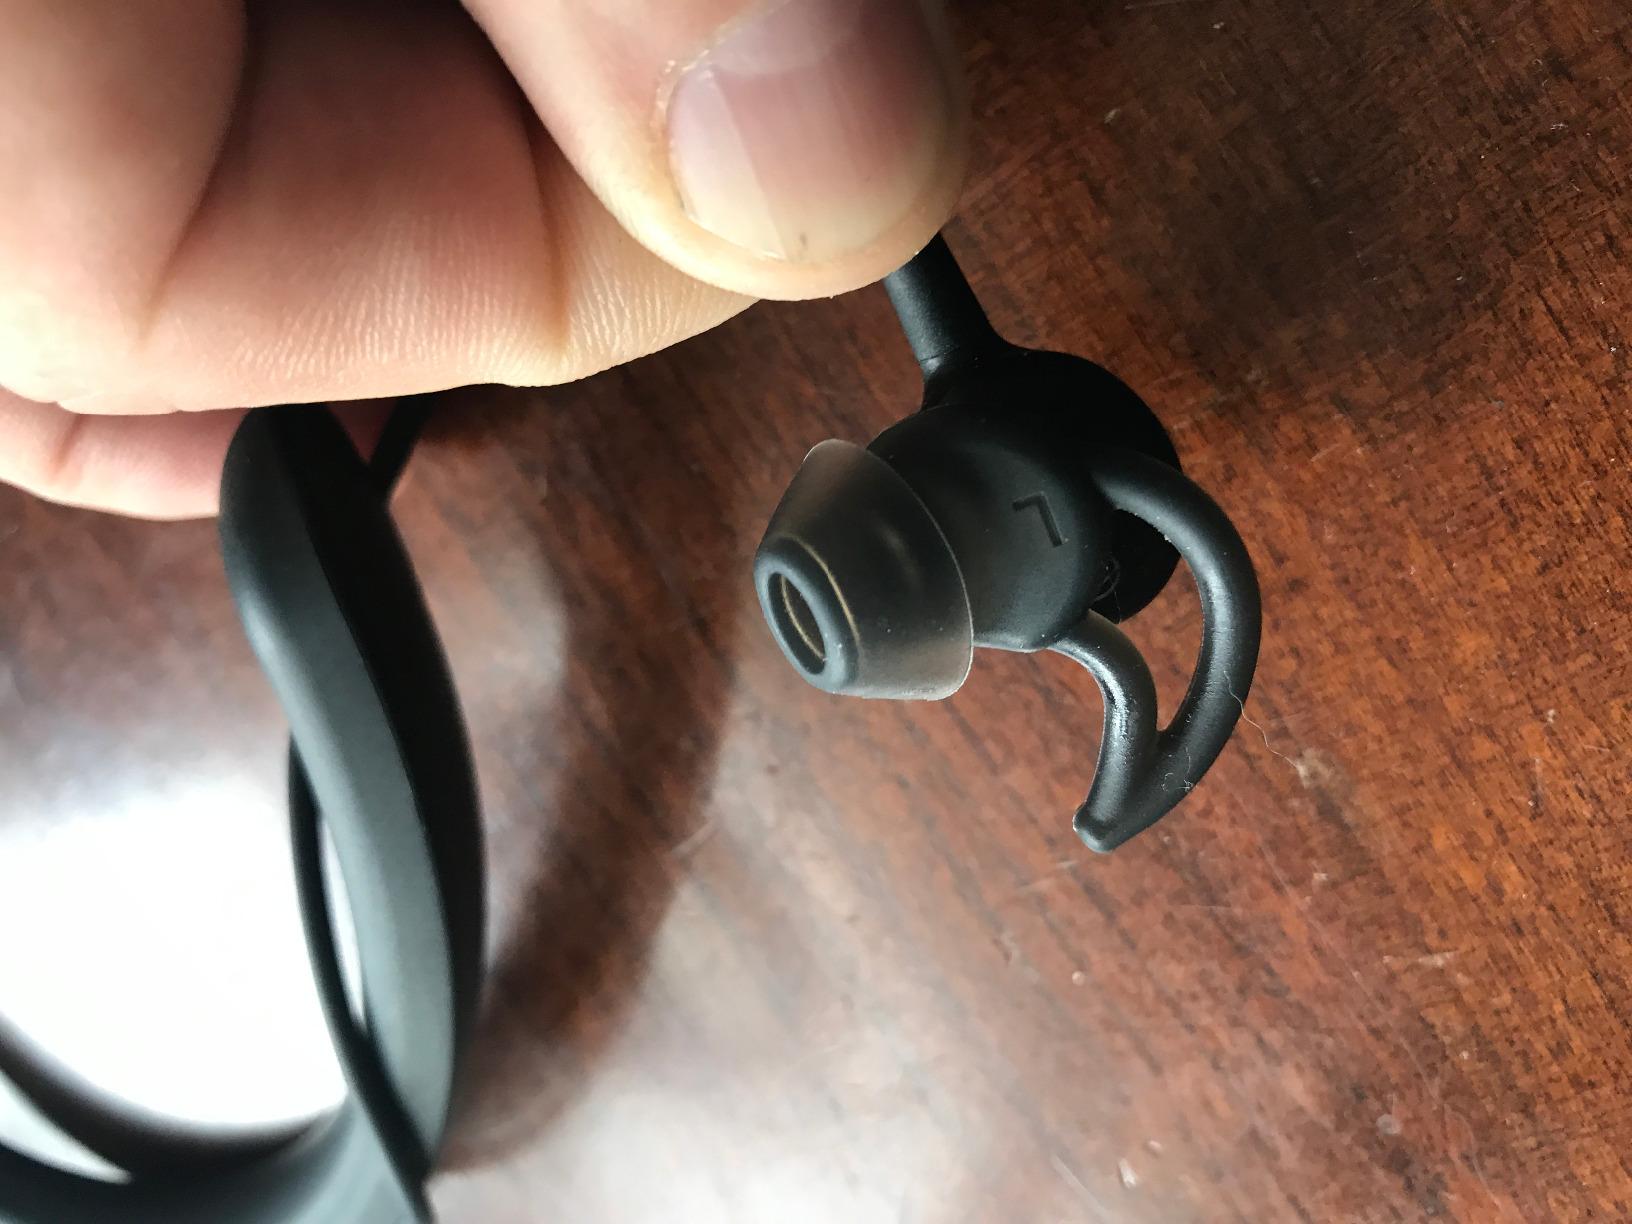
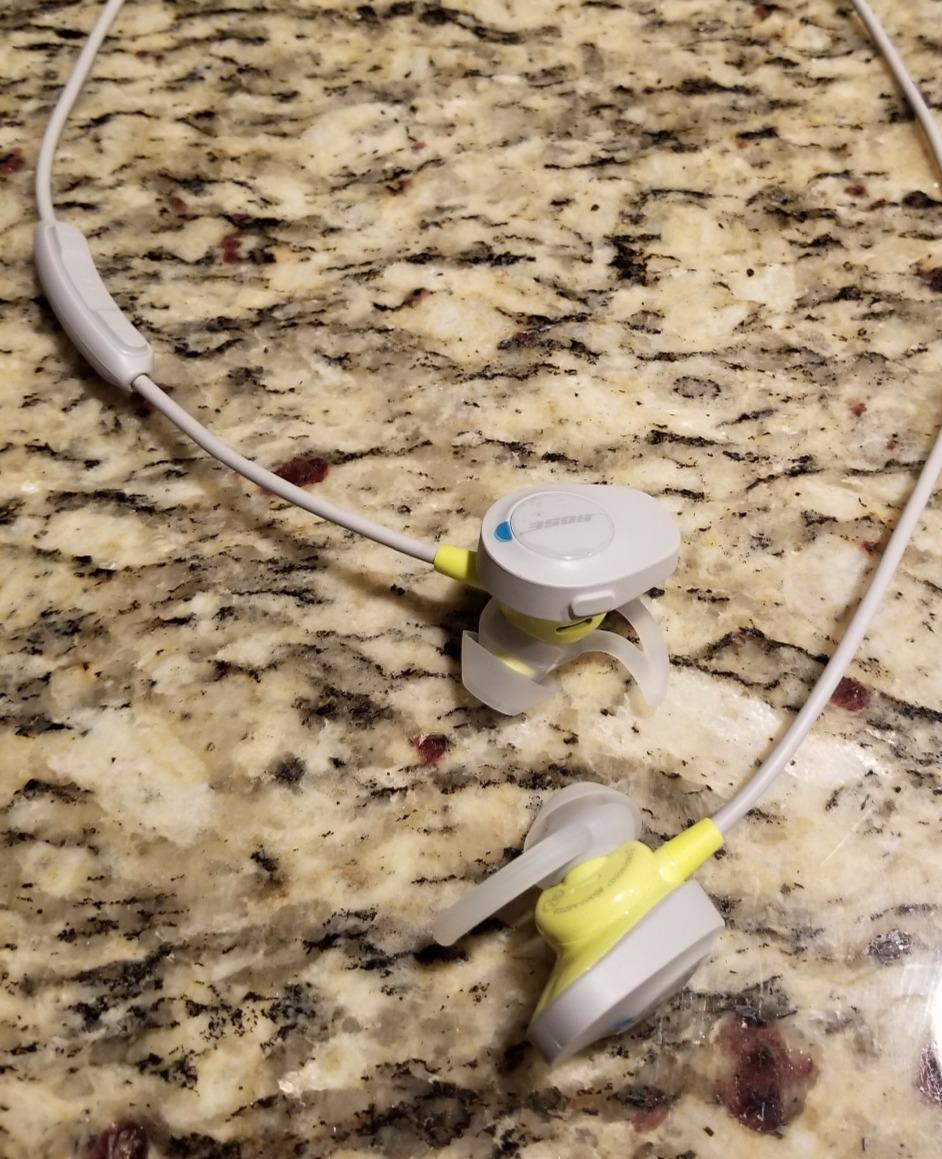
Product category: headphones
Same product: no